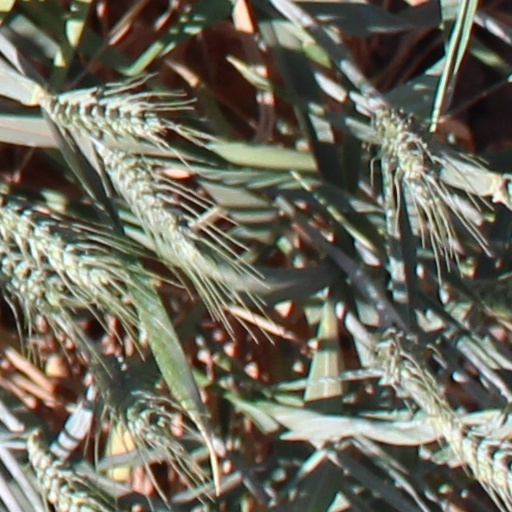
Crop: wheat